Polychrus

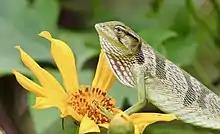
"Polychrus gutturosus" seen in Tapir Valley, Tenorio Volcano National Park, Costa Rica.

Though species of "Polychrus" have an almost exclusively South American distribution today, a stem representative, "Sauropithecoides charisticus", was reported from the late Eocene of North Dakota, USA.